Nick LaRocca

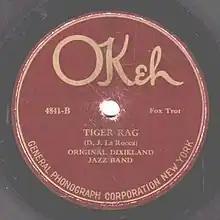
1923 release of "Tiger Rag" by the Original Dixieland Jazz Band as an Okeh 78 single, 4841B.

In the 1950s, he wrote numerous vehement letters to newspapers, radio, and television shows, stating that he was the true and sole inventor of jazz music, damaging his credibility and provoking a backlash against him and his reputation and career.